Richard Thompson (musician)

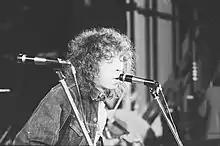
Richard Thompson (Kralingen 1970, with Fairport Convention)

On 12 May 1969, between the recording and release of their next album "Unhalfbricking", Fairport's van crashed on the M1 motorway on the way home from a gig at Mothers, a club in Birmingham. Drummer Martin Lamble, aged 19, and Thompson's girlfriend Jeannie Franklyn were killed. The rest of the band suffered injuries of varying severity. Later in 1969, Fairport re-grouped with a new drummer, Dave Mattacks, and also invited the well known fiddle player, Dave Swarbrick, to join. Thompson and Swarbrick worked together to create songs such as "Crazy Man Michael" from the band's seminal 1969 folk-rock album "Liege & Lief" and "Sloth" from its 1970 follow-up "Full House".